Jordanville Public Library

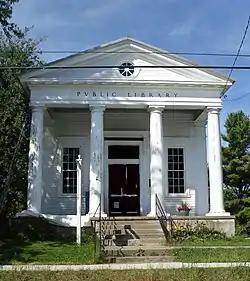
Jordanville Public Library, September 2010

Jordanville Public Library is a historic community library building in Jordanville, Herkimer County, New York. Built in 1907–1908, it is a one-story, gable-roofed structure with clapboard siding that features an entrance portico with four Tuscan order columns. It was designed by New York City architects Trowbridge & Livingston in the Classical Revival style.